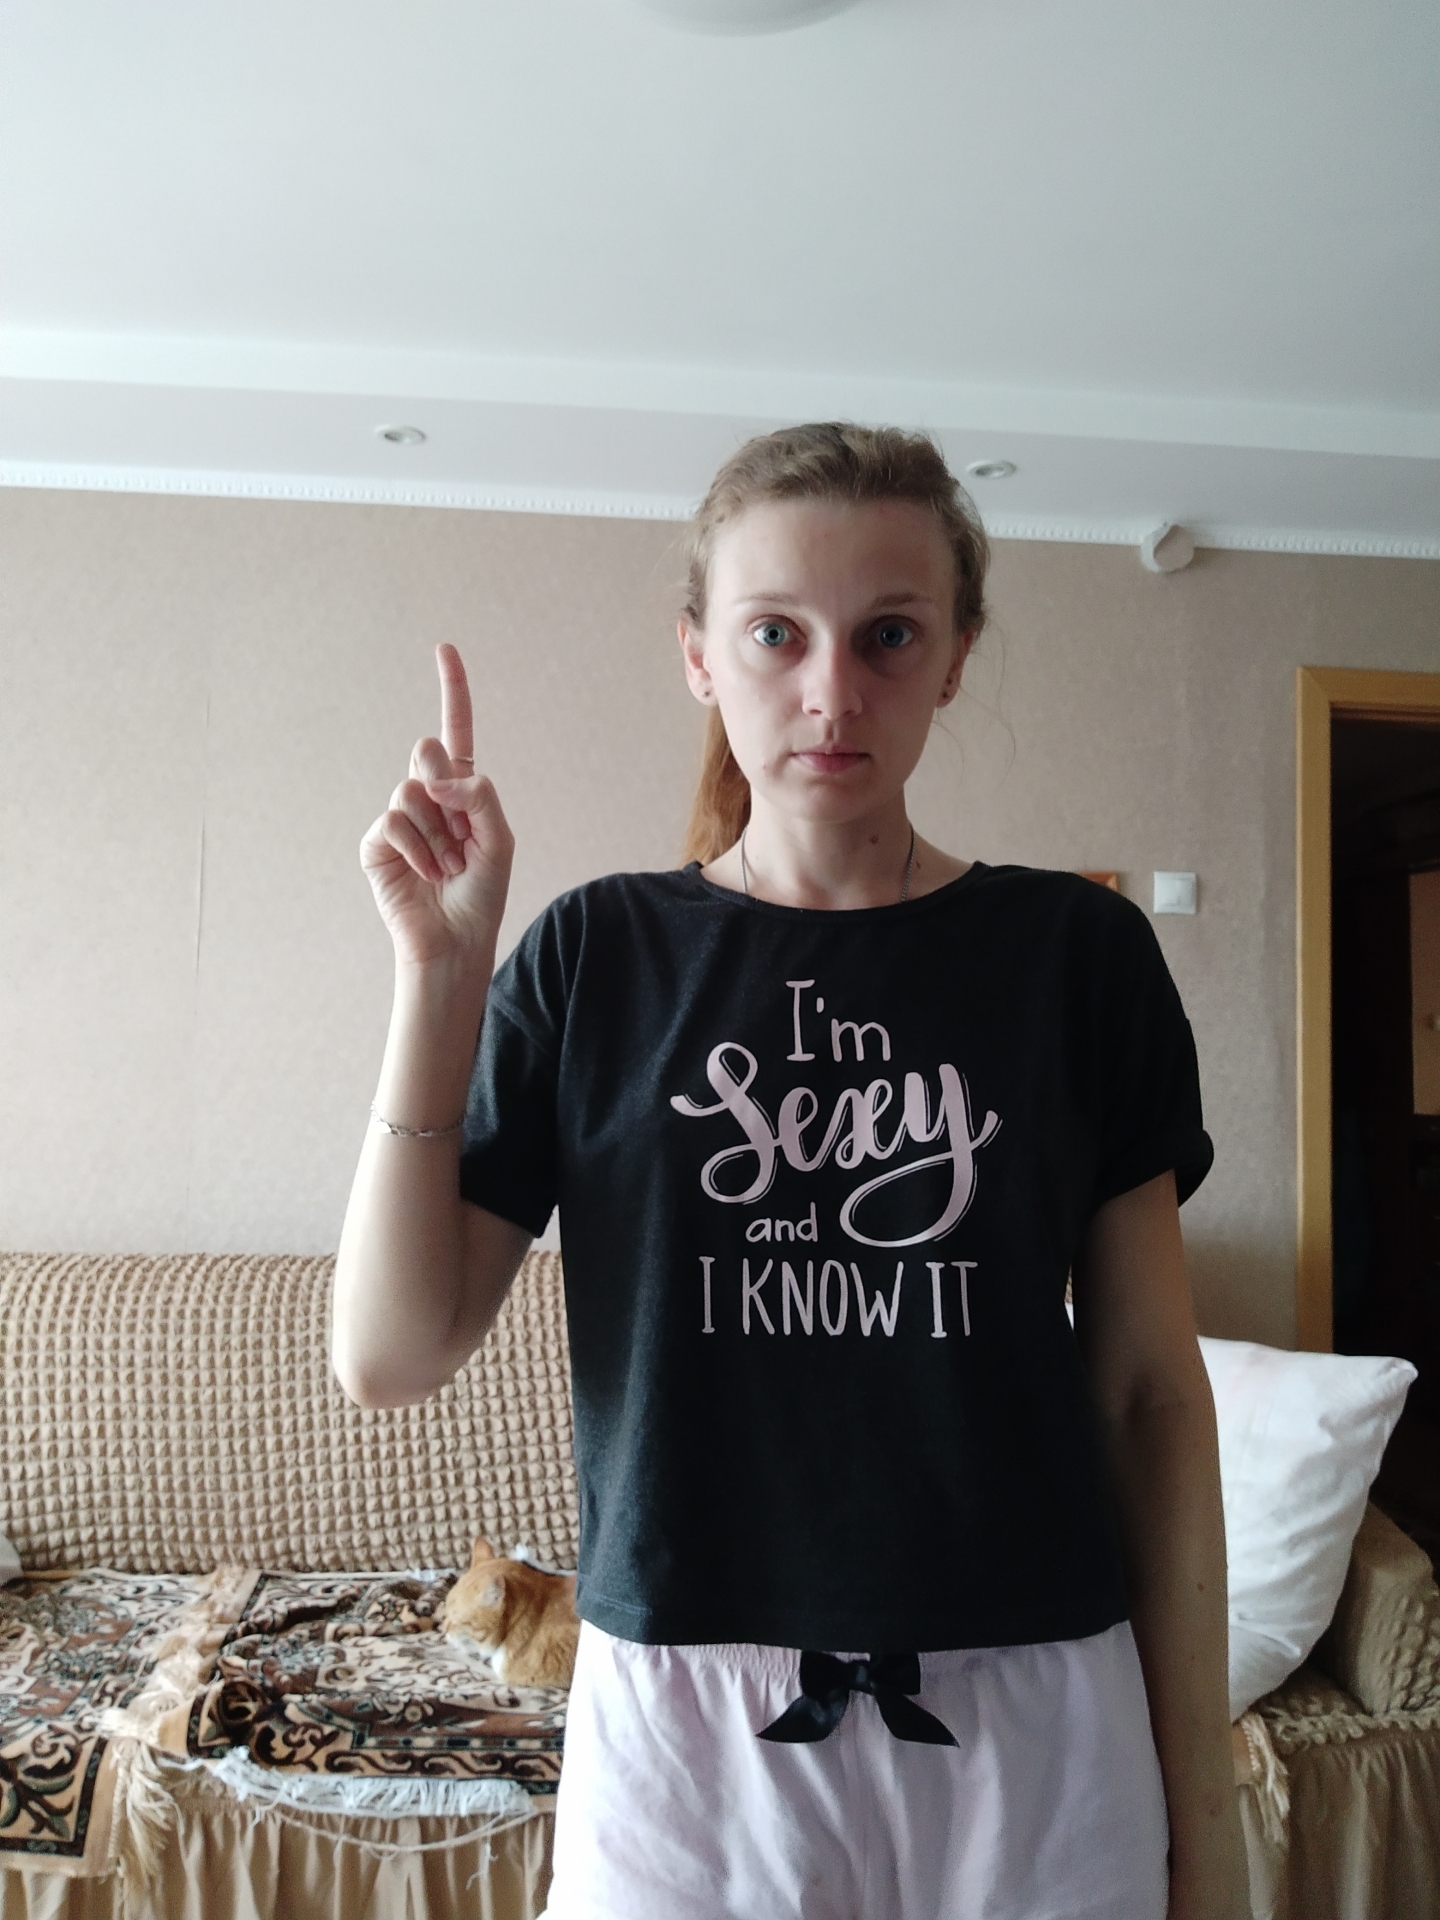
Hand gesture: one